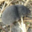
Label: shrew